Loren Hibbs

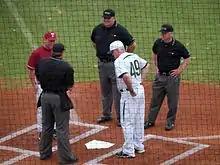
Loren Hibbs (49) meets with the umpires and opposing coach at a game in 2010.

Loren Hibbs (born May 17, 1961) is an American baseball coach and former player, most recently serving as the interim head baseball coach for Wichita State for the 2023 season. He previously has served as the head baseball coach at Charlotte.